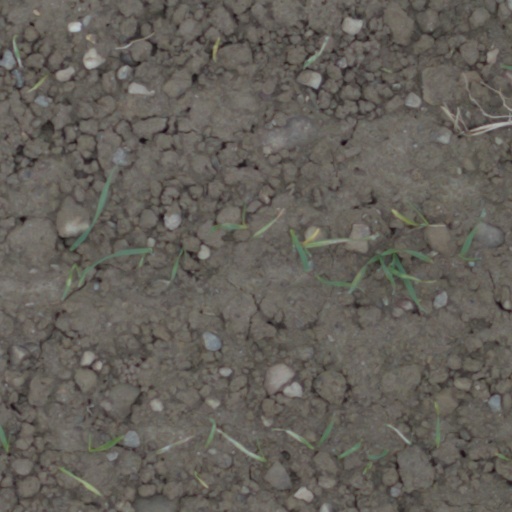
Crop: wheat